Machindra Kasture

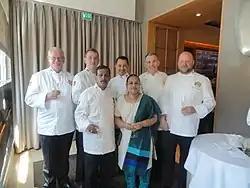
Chef Machindra Kasture with his wife Hemlata Kasture and Royal Chefs Mark Flanagan, Vice President of the C.C.C. accompagnies by Magnus Ake Rehbäck, the Chef of the King of Sweden in London 2014.

Kasture was born in Pune, Maharashtra. He did his Bachelor of Arts degree at Pune University and his Diploma in Hotel managementat Indian Institute of Hotel Management and Catering Technology, Mumbai in 1983.